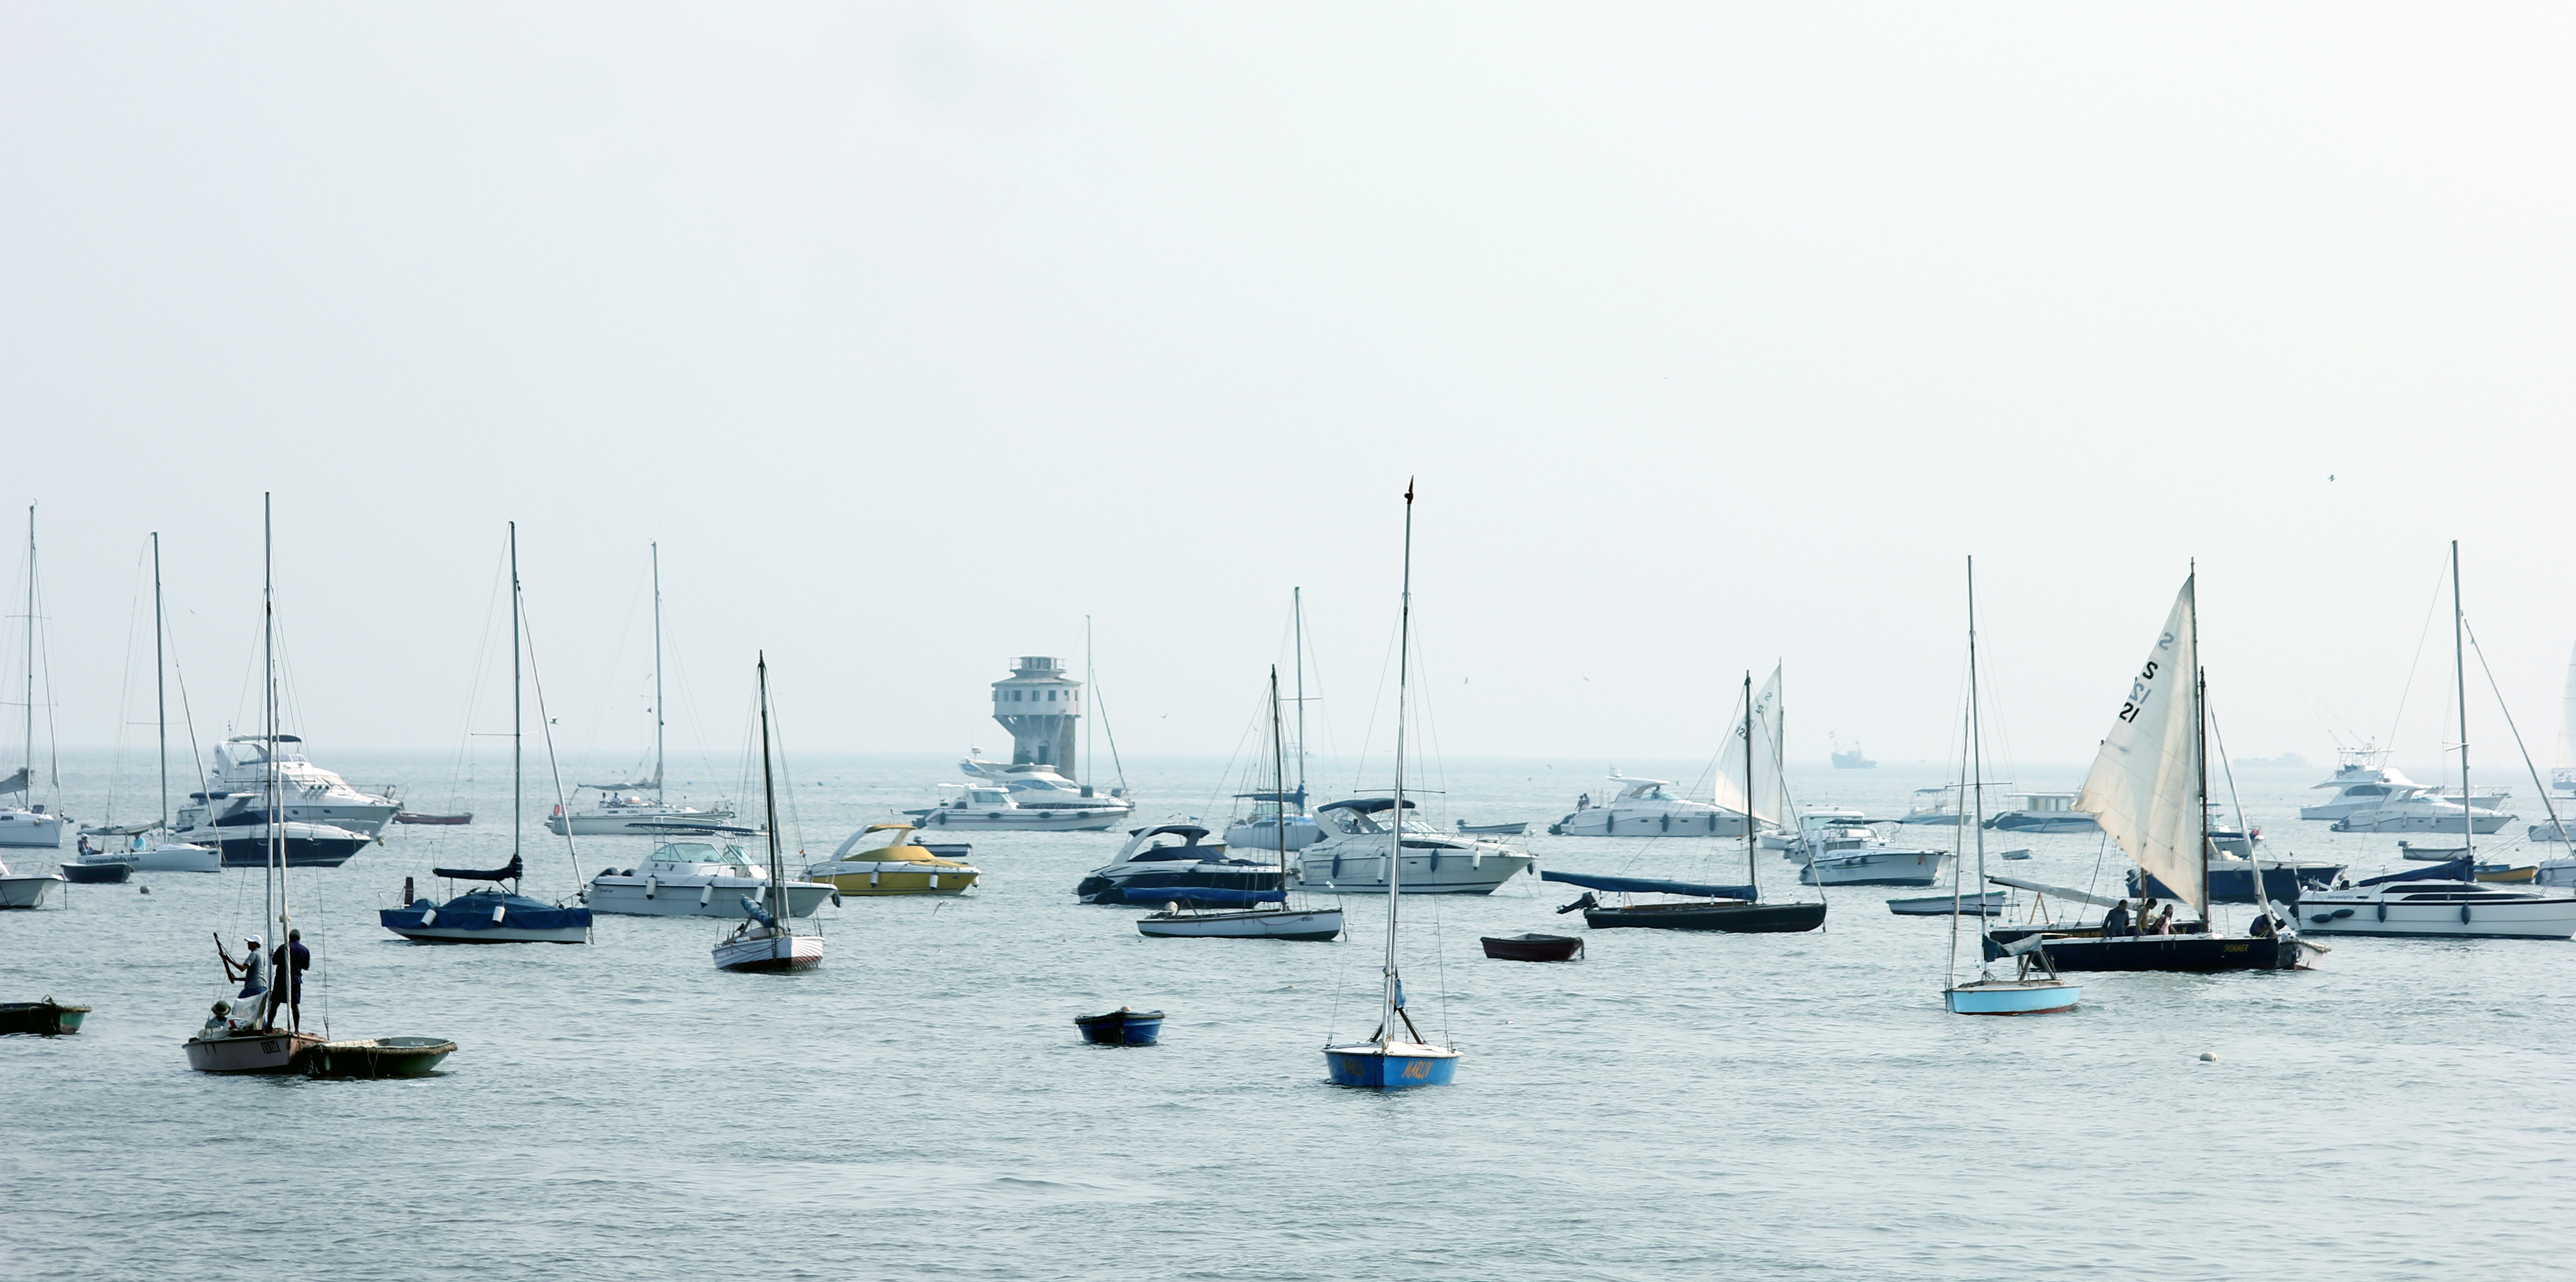
sea, water, ocean, dock, boat, travel, vessel, vehicle, mast, sailing, bay, harbor, marina, port, sailboat, boats, ships, sail, marine, india, watercraft, sailboats